Answer in natural language. How many Windows are visible in the scene? Choose between the following options: 2, 0, 4, 2 or 3
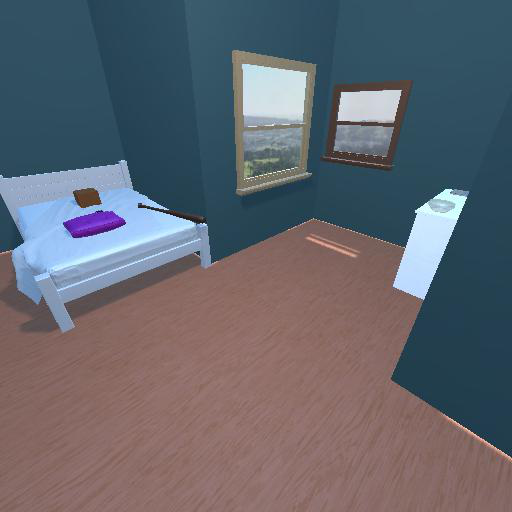
<answer>2</answer>